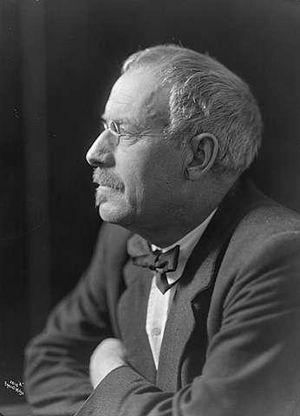
Gudmund Stenersen, né le 18 août 1863 à Ringsaker et mort le 17 août 1934 à Oslo, est un peintre et illustrateur norvégien.